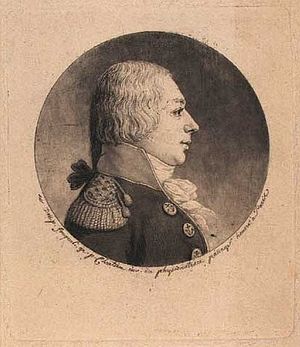
Gottsche Hans Olsen
Gottsche Hans Olsen. Physionotrace af Gilles-Louis Chrétien.
Gottsche Hans Olsen var en dansk forfatter, diplomat, teatercensor og -direktør, bror til Peder Blicher Olsen.